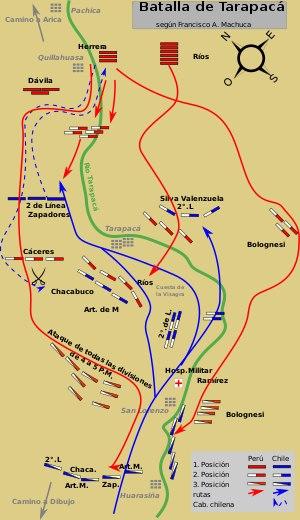
La Bataille de Tarapacá était une action militaire qui a eu lieu dans la ville du même nom le 27 novembre 1879, pendant la campagne terrestre de Tarapacá de la Guerre du Pacifique entre le Chili et le Pérou donnant la victoire aux forces péruviennes.